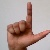
The image shows a hand gesture representing the letter 'L' in Indian Sign Language.